Puran Chand Joshi

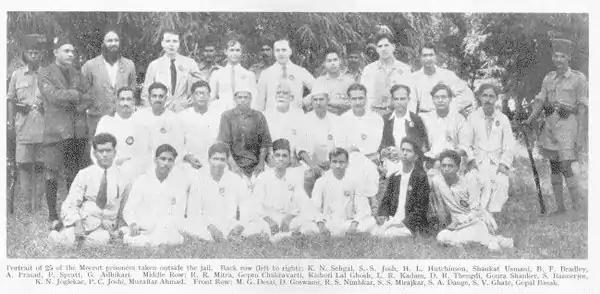
Portrait of 25 of the Meerut prisoners taken outside the jail. Back row (left to right): K. N. Sehgal, S. S. Josh, H. L. Hutchinson, Shaukat Usmani, B. F. Bradley, A. Prasad, P. Spratt, G. Adhikari. Middle row: R. R. Mitra, Gopen Chakravarti, Kishori Lal Ghosh, L. R. Kadam, D. R. Thengdi, Goura Shanker, S. Bannerjee, K. N. Joglekar, P. C. Joshi, Muzaffar Ahmad. Front row: M. G. Desai, D. Goswami, R. S. Nimbkar, S. S. Mirajkar, S. A. Dange, S. V. Ghate, Gopal Basak.

Joshi was born on 14 April 1907, in a Kumaoni Hindu Brahmin family of Almora, in Uttarakhand. His father Harinandan Joshi was a teacher. In 1928, he passed his Master of Arts examination from the Allahabad University. He was arrested soon after completion of post-graduation. He became a leading organizer of the Youth Leagues during 1928–1929, along with Jawaharlal Nehru, Yusuf Meherally, and others. Soon, he became the General secretary of the Workers and Peasants Party of Uttar Pradesh, formed at Meerut in October 1928. In 1929, at the age of 22, the British Government arrested him as one of the suspects of the Meerut Conspiracy Case. The other early communist leaders who were arrested along with him included Shaukat Usmani, Muzaffar Ahmed, S. A. Dange, and S. V. Ghate.